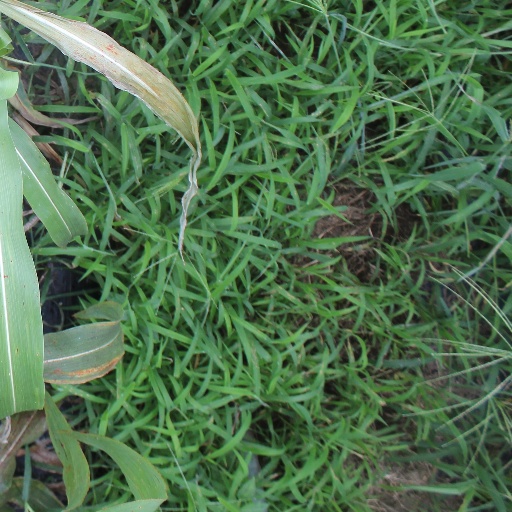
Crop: sorghum